Centro Elettrotecnico Sperimentale Italiano

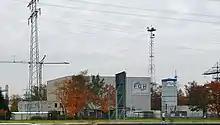
FGH facility in Mannheim

In 2002, CESI acquired the Piacenza's laboratory from ENEL Produzione, which has integrated and extended the offer of monitoring systems for thermoelectric plants during the operation and maintenance. In addition, the company got the hydraulic and structural pole from ENEL; ENEL Hydro S.p.A. which delivers services for hydroelectric power plants.